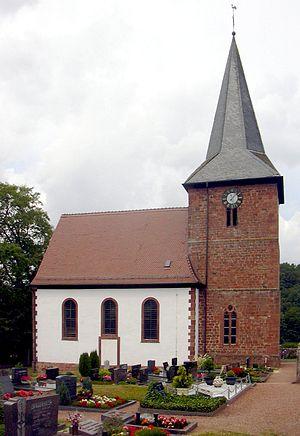
Waldfischbach-Burgalben est une municipalité et chef-lieu de la Verbandsgemeinde Waldfischbach-Burgalben, dans l'arrondissement du Palatinat-Sud-Ouest, en Rhénanie-Palatinat, dans l'ouest de l'Allemagne.